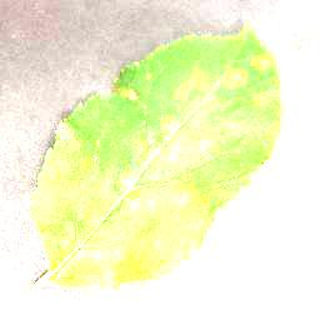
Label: apple_cedar_apple_rust